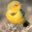
Label: bird